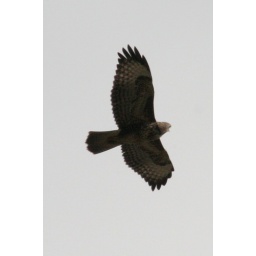
Buzzard flying above house crying out to another flying above